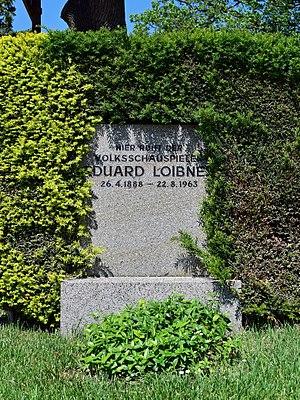
Eduard Loibner était un acteur autrichien de théâtre et de cinéma.